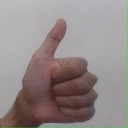
अक्षर: थ